Fermi paradox

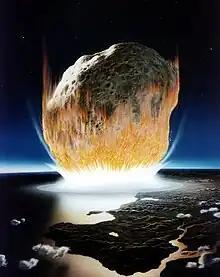
An asteroid impact may trigger an extinction event.

The Fermi paradox is a conflict between the argument that scale and probability seem to favor intelligent life being common in the universe, and the total lack of evidence of intelligent life having ever arisen anywhere other than on Earth.